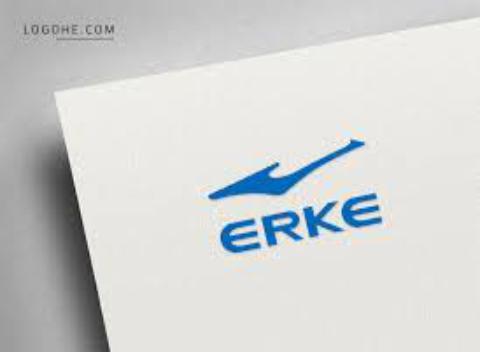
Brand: ERKE-1
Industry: Clothes